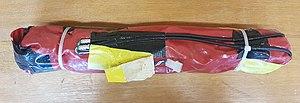
Explosion d’avalanches (dispersion d’avalanches) à la main. Charge de explosive prête à l'emploi Sytamit 5kg (diamètre 80mm).